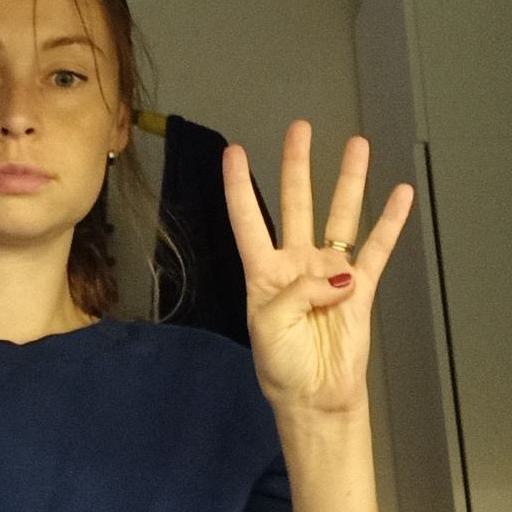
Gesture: four